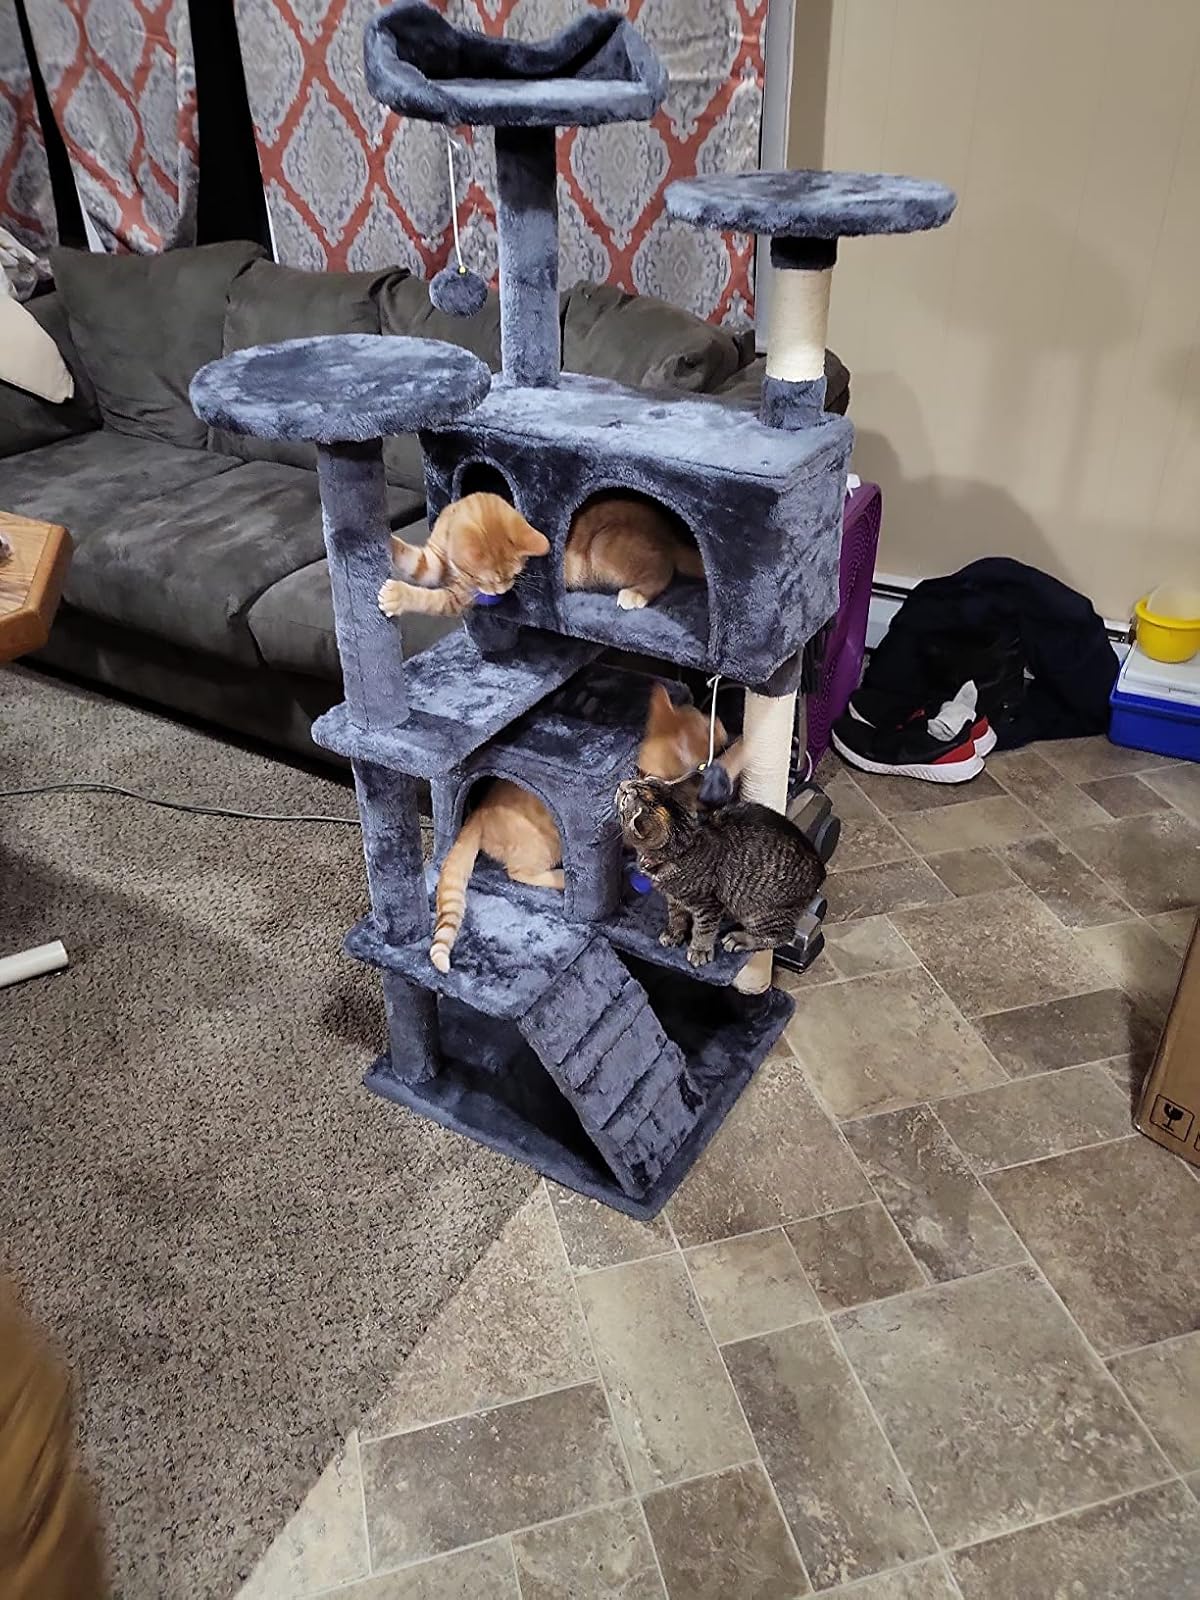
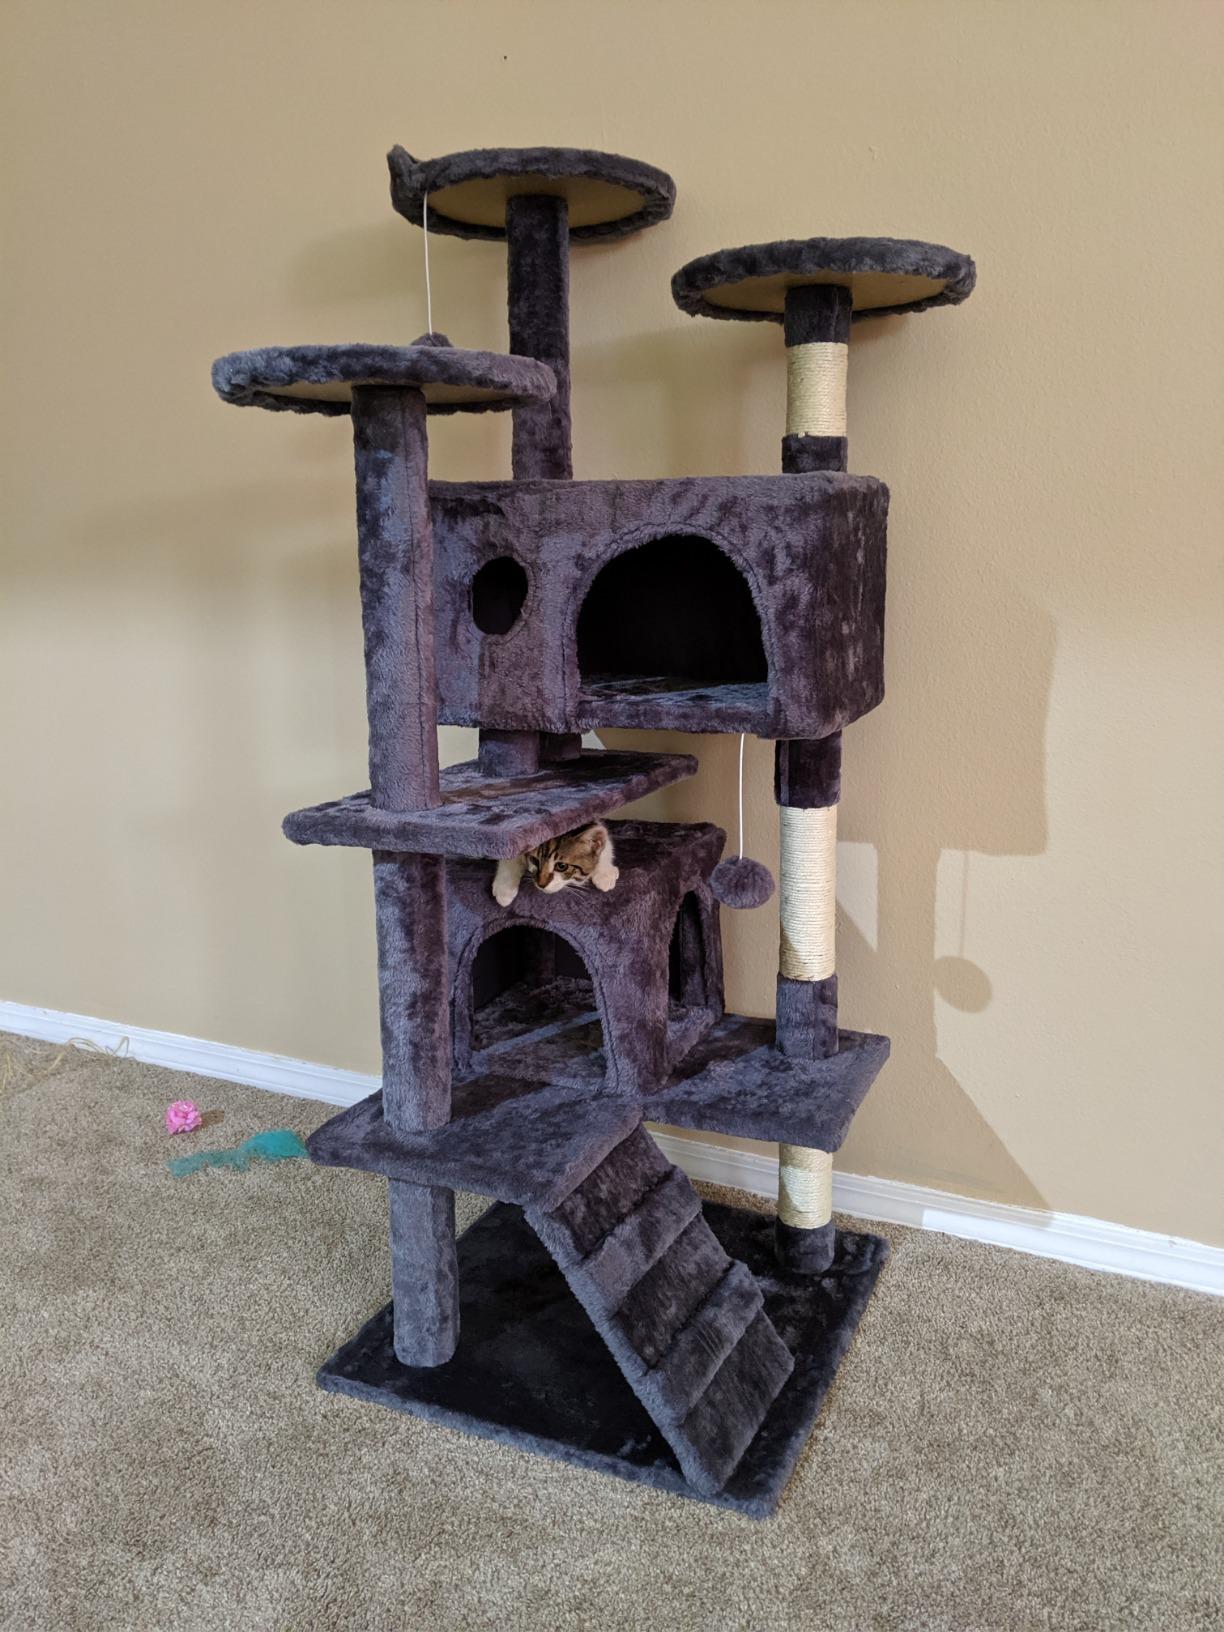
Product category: items_cat tree
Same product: yes